Tim Duncan

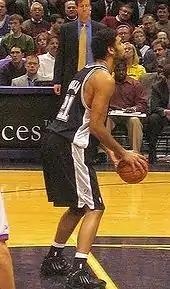
Duncan at the free throw line in 2005

During the lockout-shortened 1998–99 season, the Spurs started with a lackluster 6–8 record and Popovich came under fire from the press. However, Duncan and Robinson stood behind their coach and finished the season with a 31–5 run. The sophomore averaged 21.7 points, 11.4 rebounds, 2.4 assists and 2.5 blocks in the regular season, making both the All-NBA and All-Defense First Teams. In the 1999 NBA playoffs, the Spurs defeated the Minnesota Timberwolves 3–1, swept the Los Angeles Lakers and the Portland Trail Blazers 4–0, and defeated the Cinderella New York Knicks 4–1 in the Finals. In this series, a large contingent of Virgin Islanders flew over to support their local hero, and were not disappointed. In the first two games, the "Twin Towers" outscored their Knicks counterparts Chris Dudley/Larry Johnson with 41 points, 26 rebounds, and nine blocks versus five points, 12 rebounds, and zero blocks. After a Game 3 loss in which Duncan was held scoreless in the third quarter and committed three turnovers in the last quarter, Duncan bounced back with 28 points and 18 rebounds in a Game 4 win, and in Game 5, the Spurs protected a 78–77 lead seconds from the end with the ball in the Knicks' possession. Double teamed by Duncan and Robinson, Knicks swingman Latrell Sprewell missed a last-second desperation shot, and after closing out the series with a strong 31-point, 9-rebound showing in Game 5, Duncan was named Finals MVP, bringing San Antonio their first-ever NBA championship. "Sports Illustrated" journalist and retired NBA player Alex English added: "Duncan came up big each time they went to him with that sweet turnaround jumper off the glass. He was the man tonight [in Game 5]." And Popovich later said to losing coach Jeff Van Gundy: "I've got Tim and you don't. That's the difference."